Military history of Vietnam

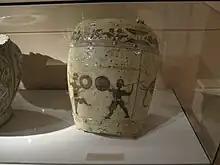
Scenes of soldiers practicing Trần dynasty depicted on celadon jar

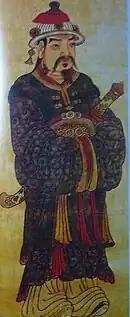
Military Mandarin of the Later Lê dynasty

Warfare during this 500-year period (938–1407) was characterized by a combination of amphibious and land assaults. Owing to the fragmented terrain and long coast line of the country, maneuvers by boats were favoured by most military forces who had fought in Vietnam. Small-scale coastal and border raids were frequent. Domestic violence as well as foreign incursions were equally common. It is possible that during this period that Vietnam was at its height of power, first by defeating the Southern Han in 938 AD. Then they emerged and decisively defeated the neighboring Dali, Khmer Empire, Champa, and the Song.